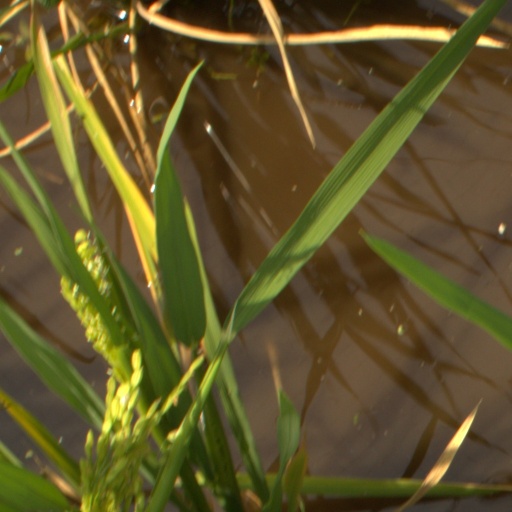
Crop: rice